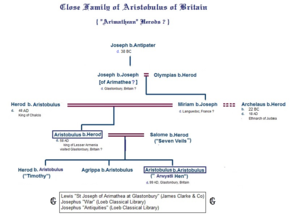
Aristobule de Britannia est un saint du catholicisme romain et du christianisme orthodoxe, nommé dans des listes attribuées à Hippolyte de Rome ou à Dorothée de Tyr le siècle suivant, comme l'un des 70 disciples de Jésus qui aurait été, au Iᵉʳ siècle, le premier évêque de la province romaine de Britannia. Le même type d'informations figure dans toutes les autres listes des 70 disciples. Pour la tradition chrétienne, c'est le premier évangélisateur de la Grande-Bretagne avec Joseph d'Arimathie. Selon Dorothée de Tyr, ce sont les gens de sa résidence de Rome qui sont salués par l'apôtre Paul de Tarse dans l'Épître aux Romains. Il figure par la suite dans les martyrologes et les Calendriers des saints de la « Grande Église » et donc de l'Église catholique.